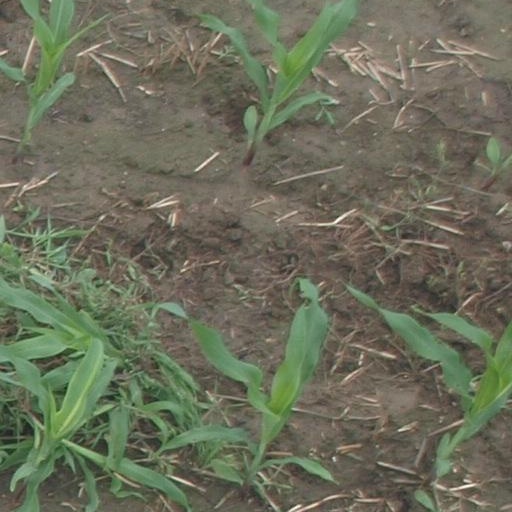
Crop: maize; corn